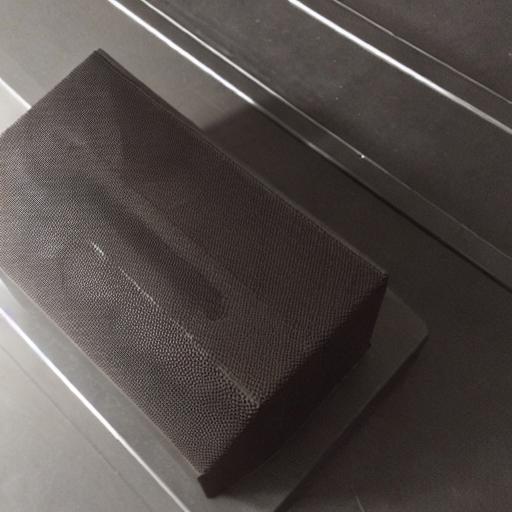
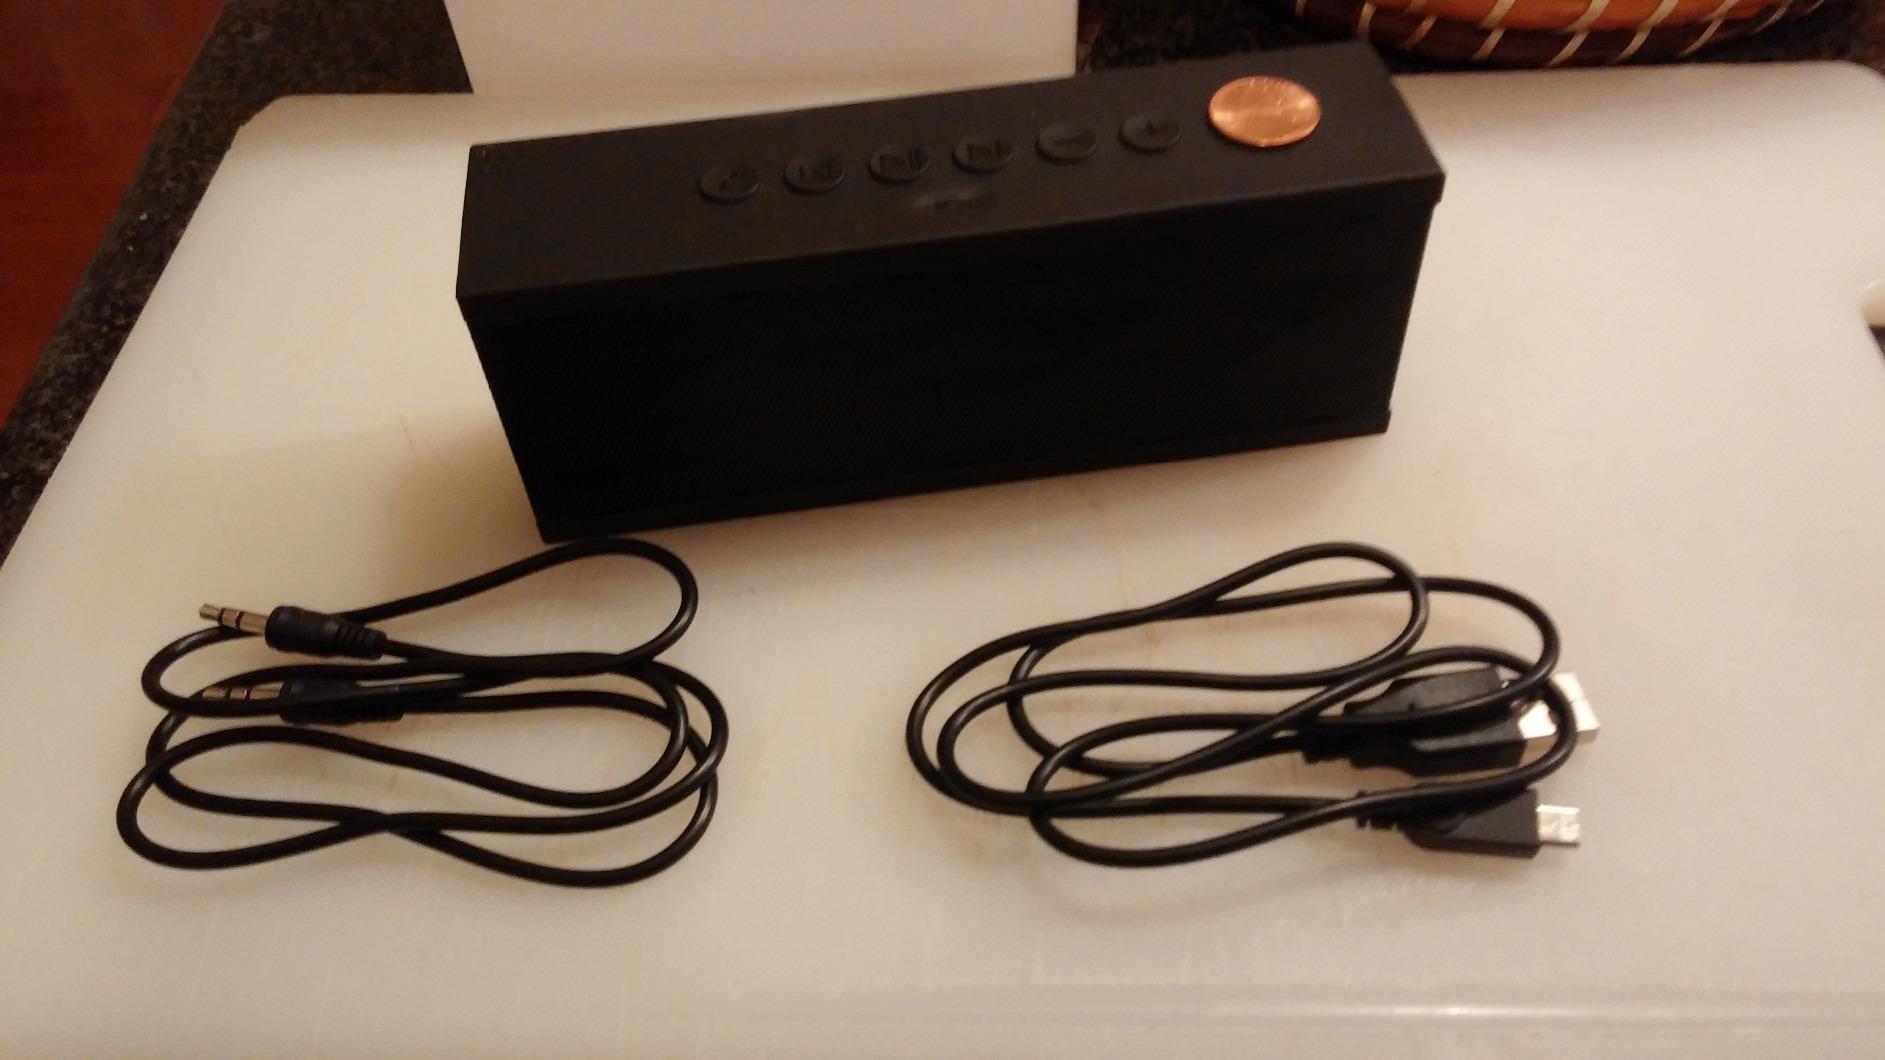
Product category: speaker
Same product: no